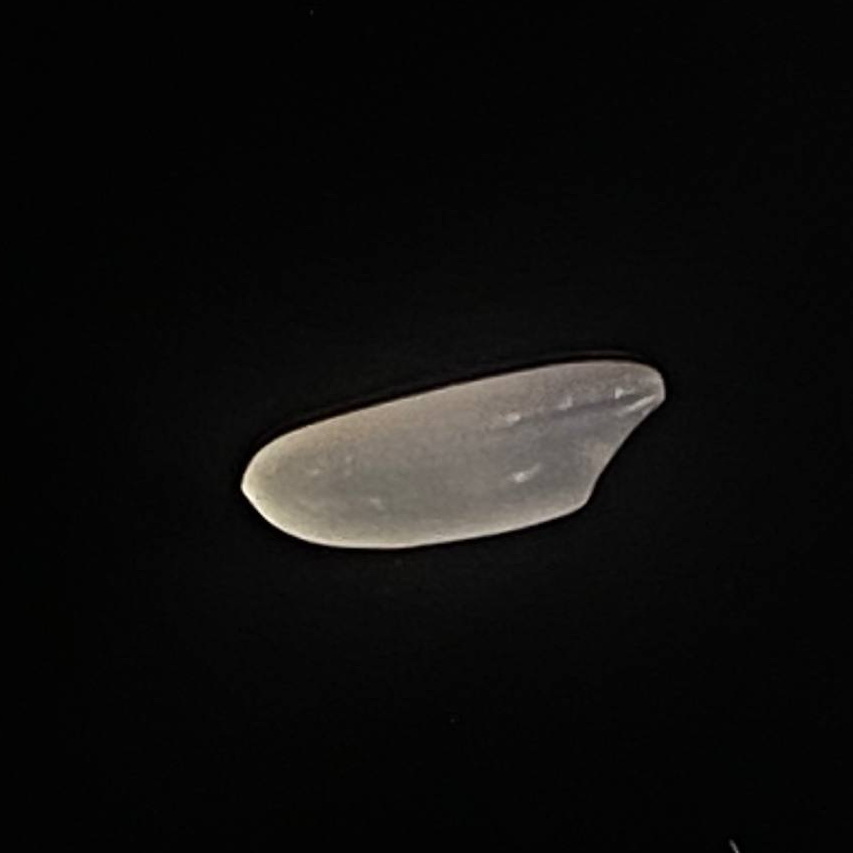
Rice variety: Najirshail